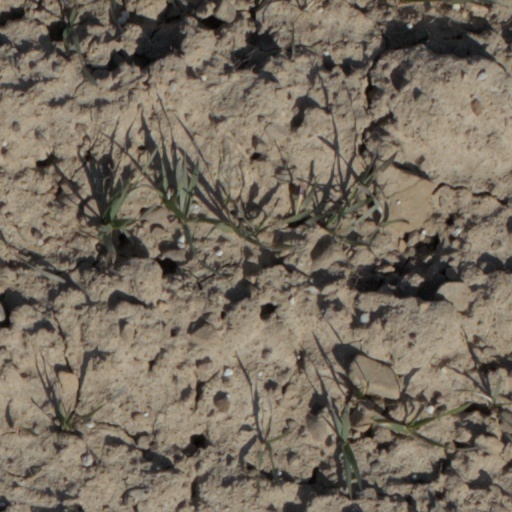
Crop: wheat